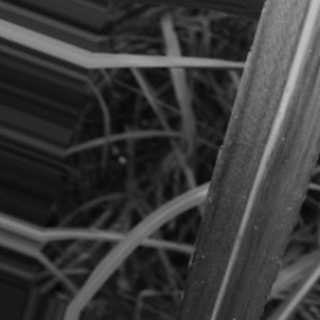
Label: sugarcane_bacterial_blight